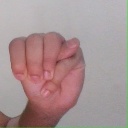
अक्षर: म